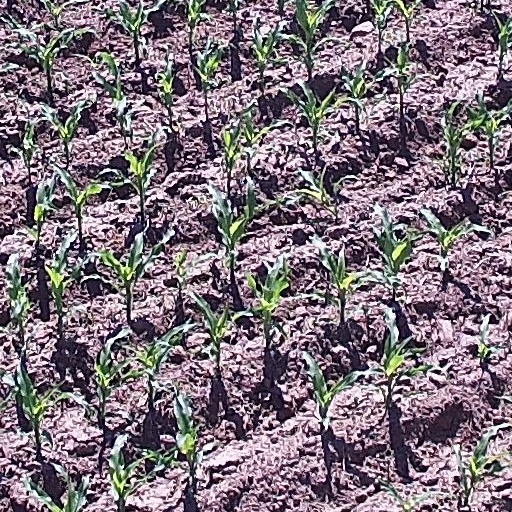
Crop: maize; corn